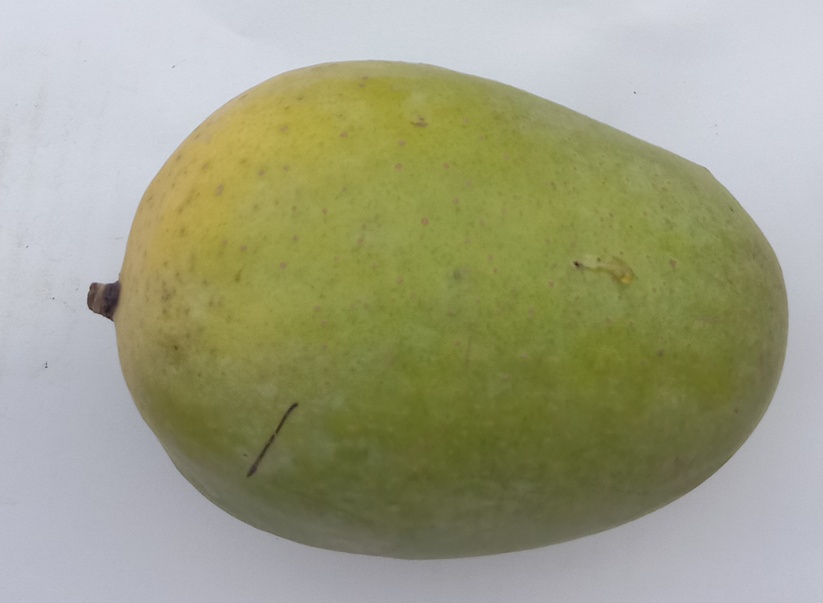
Mango variety: Langra